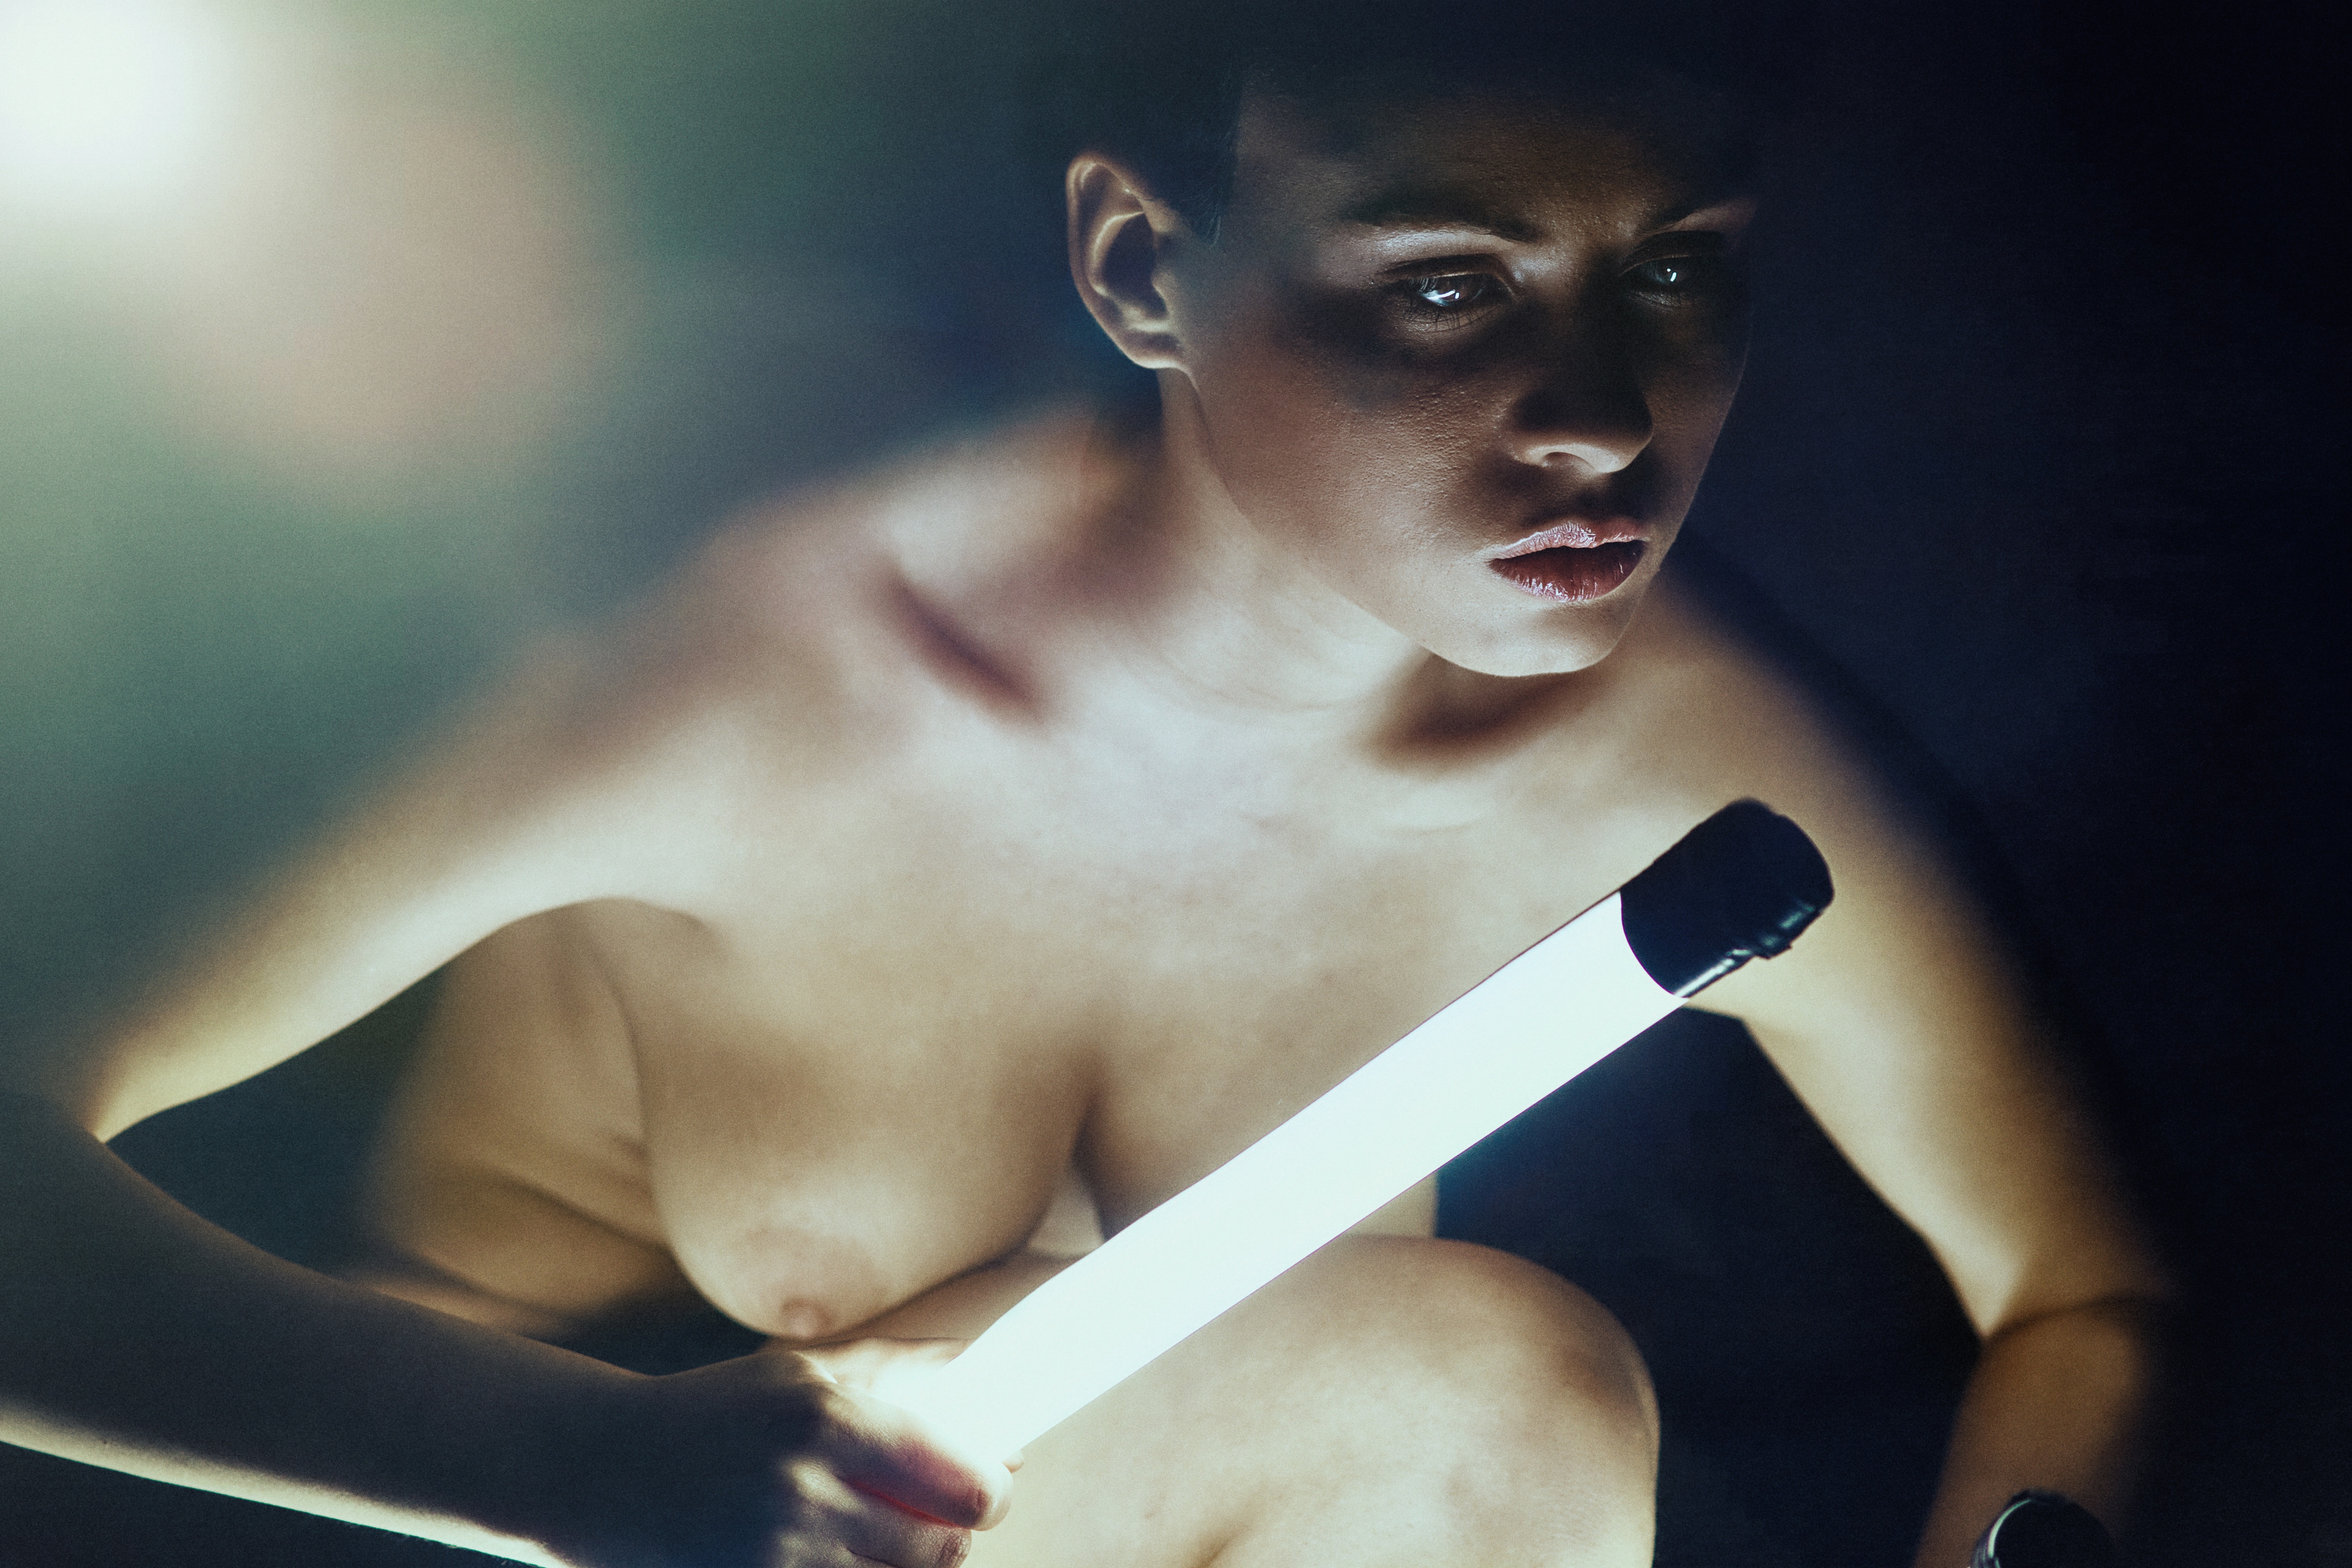
person, girl, woman, night, view, portrait, model, subterranean, human, muscle, black hair, zombie, lips, beauty, style, posture, guardian, breast, dark background, nipple, erotica, big size, a new era